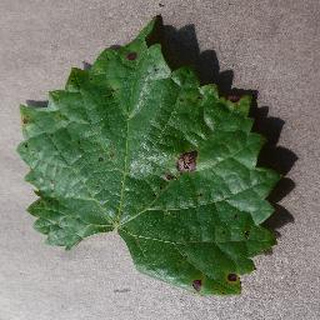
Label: grape_black_rot